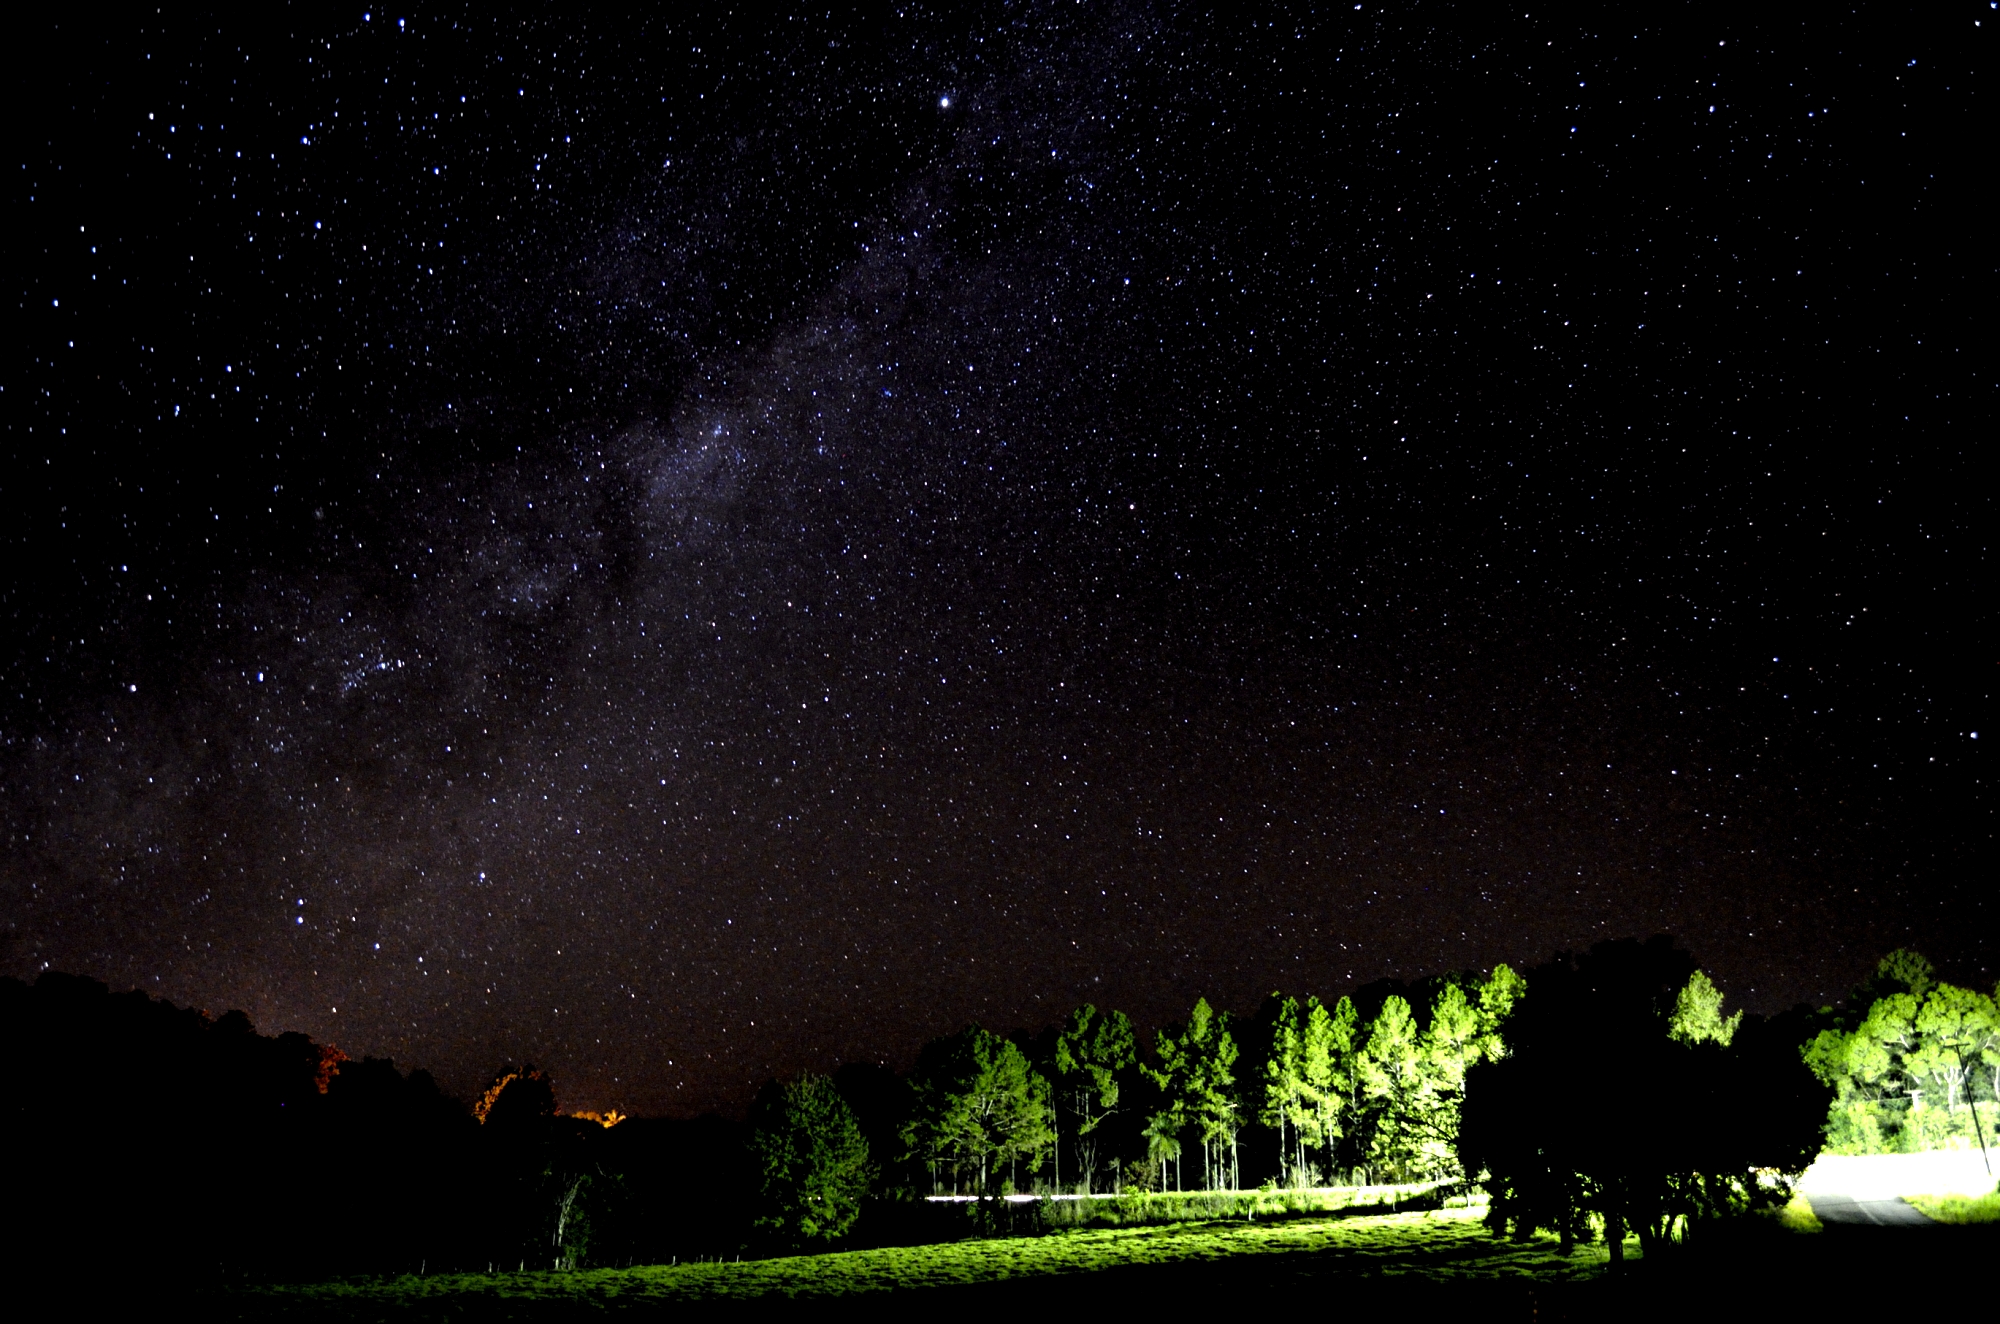
night, star, milky way, darkness, galaxy, astronomy, arboles, eldorado, misiones, vallehermoso, ruta17, midnight, astronomical object